Beta Ceti

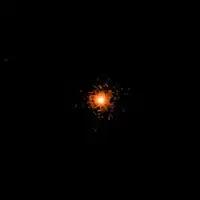
Image of orange giant Beta Ceti from NASA's Chandra X-ray Observatory.

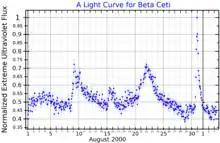
An extreme ultraviolet light curve for Beta Ceti, adapted from Ayres "et al." (2001)

Diphda has an apparent visual magnitude of 2.02, making it the brightest star in Cetus. It has a stellar classification of K0 III, although some sources list a classification of G9.5 III indicating that it lies along the dividing line separating G-type from K-type stars. The luminosity class 'III' means that it is a giant, a star that has consumed the hydrogen at its core and evolved away from the main sequence. With a mass of 3.5 solar masses, Beta Ceti was a B-type star when it formed on the main sequence. After passing through the red giant stage, it underwent a helium flash event and is now a red clump star generating energy through the thermonuclear fusion of helium at its core. Beta Ceti will remain in this mode for over 100 million years.